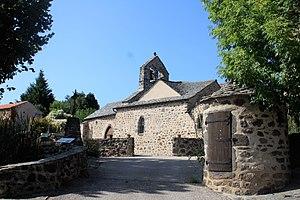
Église Sainte-Marguerite de Ternant-les-Eaux This building is indexed in the Base Mérimée, a database of architectural heritage maintained by the French Ministry of Culture,
Cet article recense une partie des monuments historiques du Puy-de-Dôme, en France.
Ternant-les-Eaux est une commune française, située dans le département du Puy-de-Dôme en région Auvergne-Rhône-Alpes.